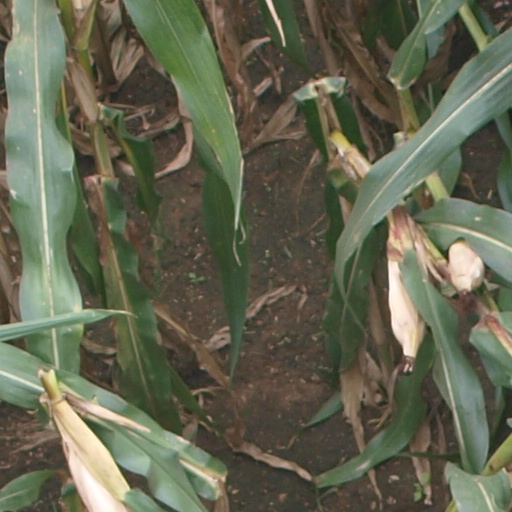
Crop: maize; corn